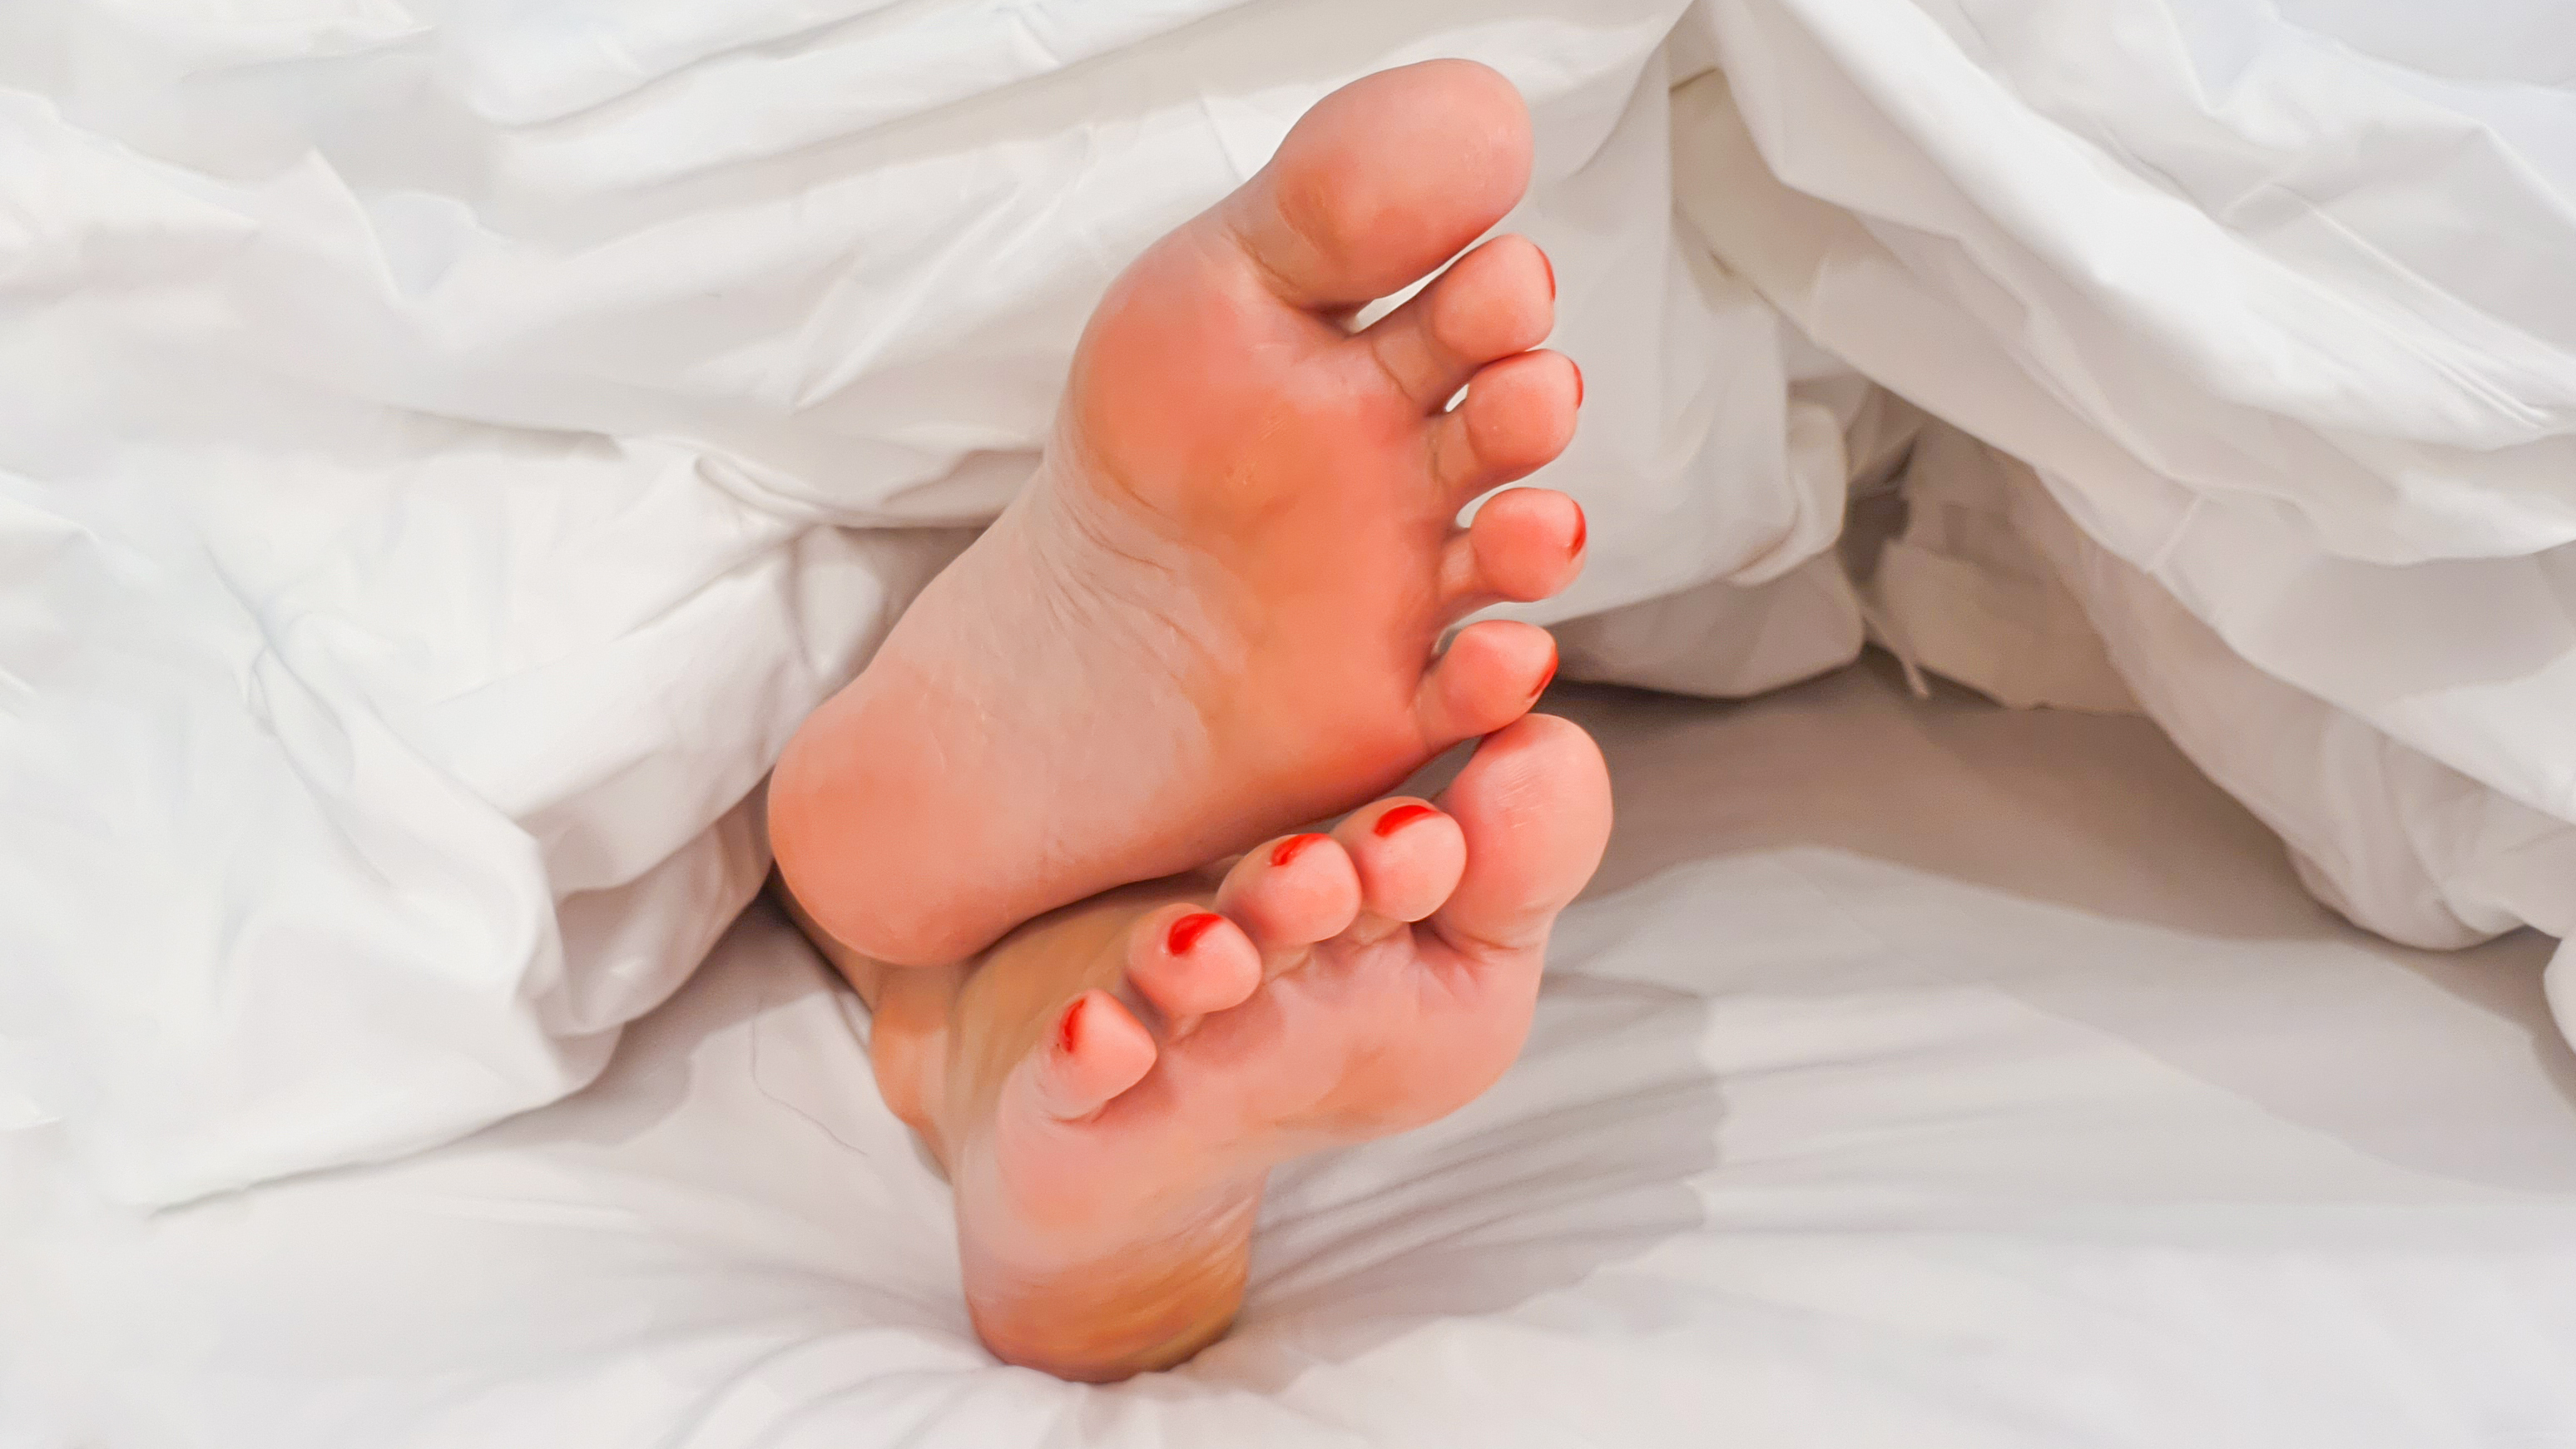
feet, foot, female feet, female foot, pedicure, sole, girl feet, girl foot, toe, toes, leg, sleepy feet, woman feet, woman foot, nail, barefoot, skin, close up, finger, child, human leg, human body, footwear, hand, baby, flesh, toddler